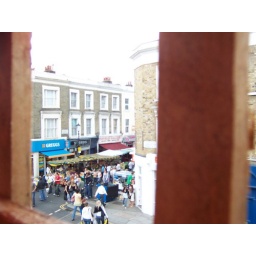
a view of portobello road market from a restaurant in notting hill